Sky position (RA, Dec in degrees): 204.897, 2.395
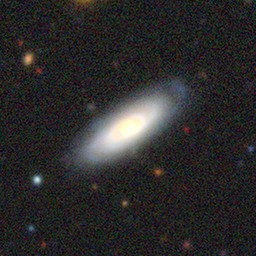
Galaxy morphology: Unbarred Tight Spiral Galaxies